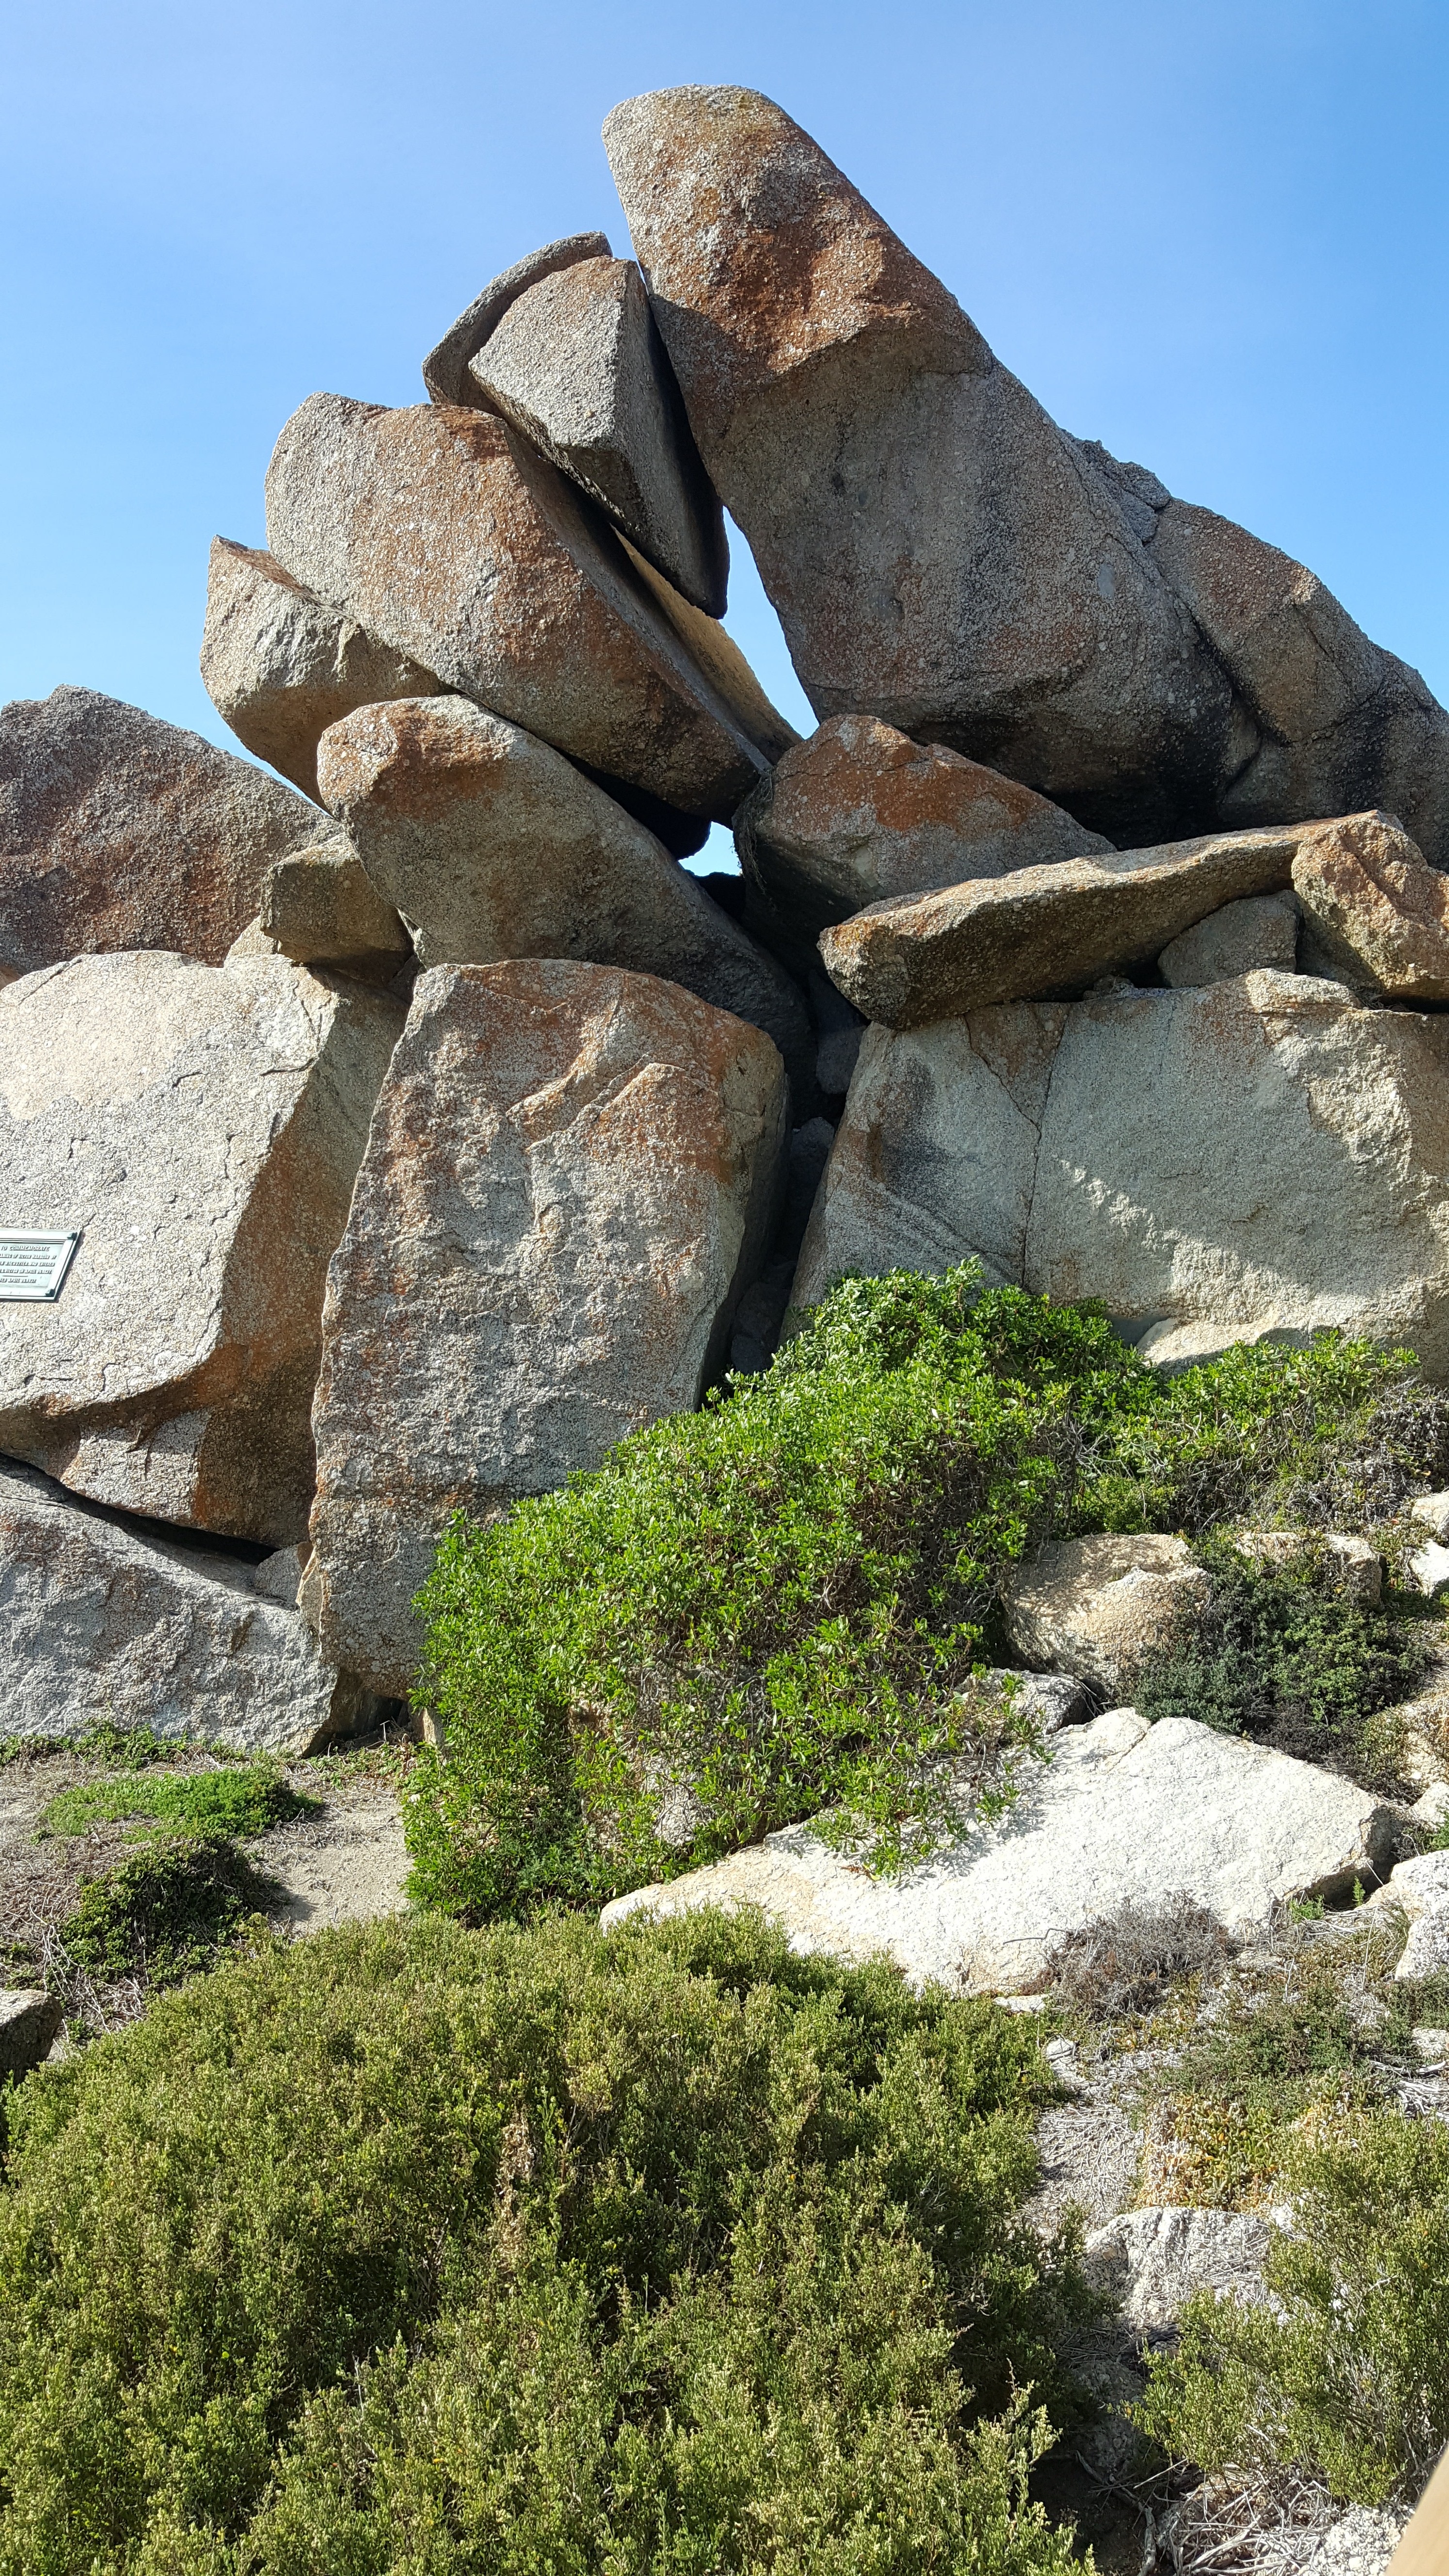
landscape, rock, wilderness, mountain, trail, mountain range, stone, monument, formation, rock formation, terrain, material, ridge, geology, ruins, badlands, boulder, geological, granite, granite island, mountainous landforms